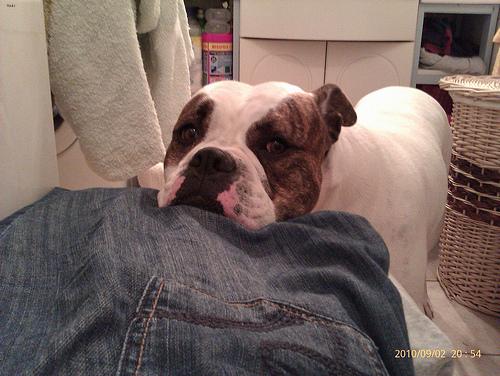
Breed: american bulldog